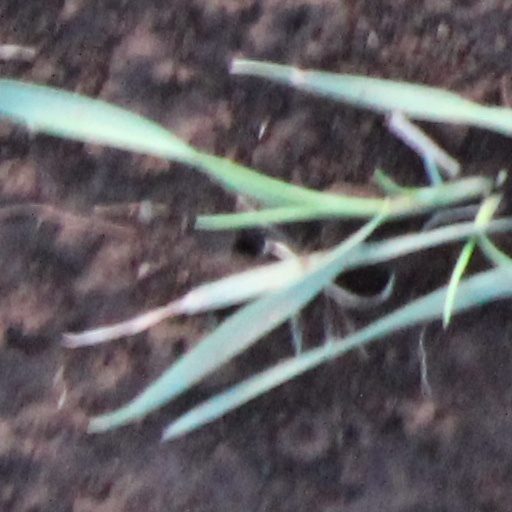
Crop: wheat